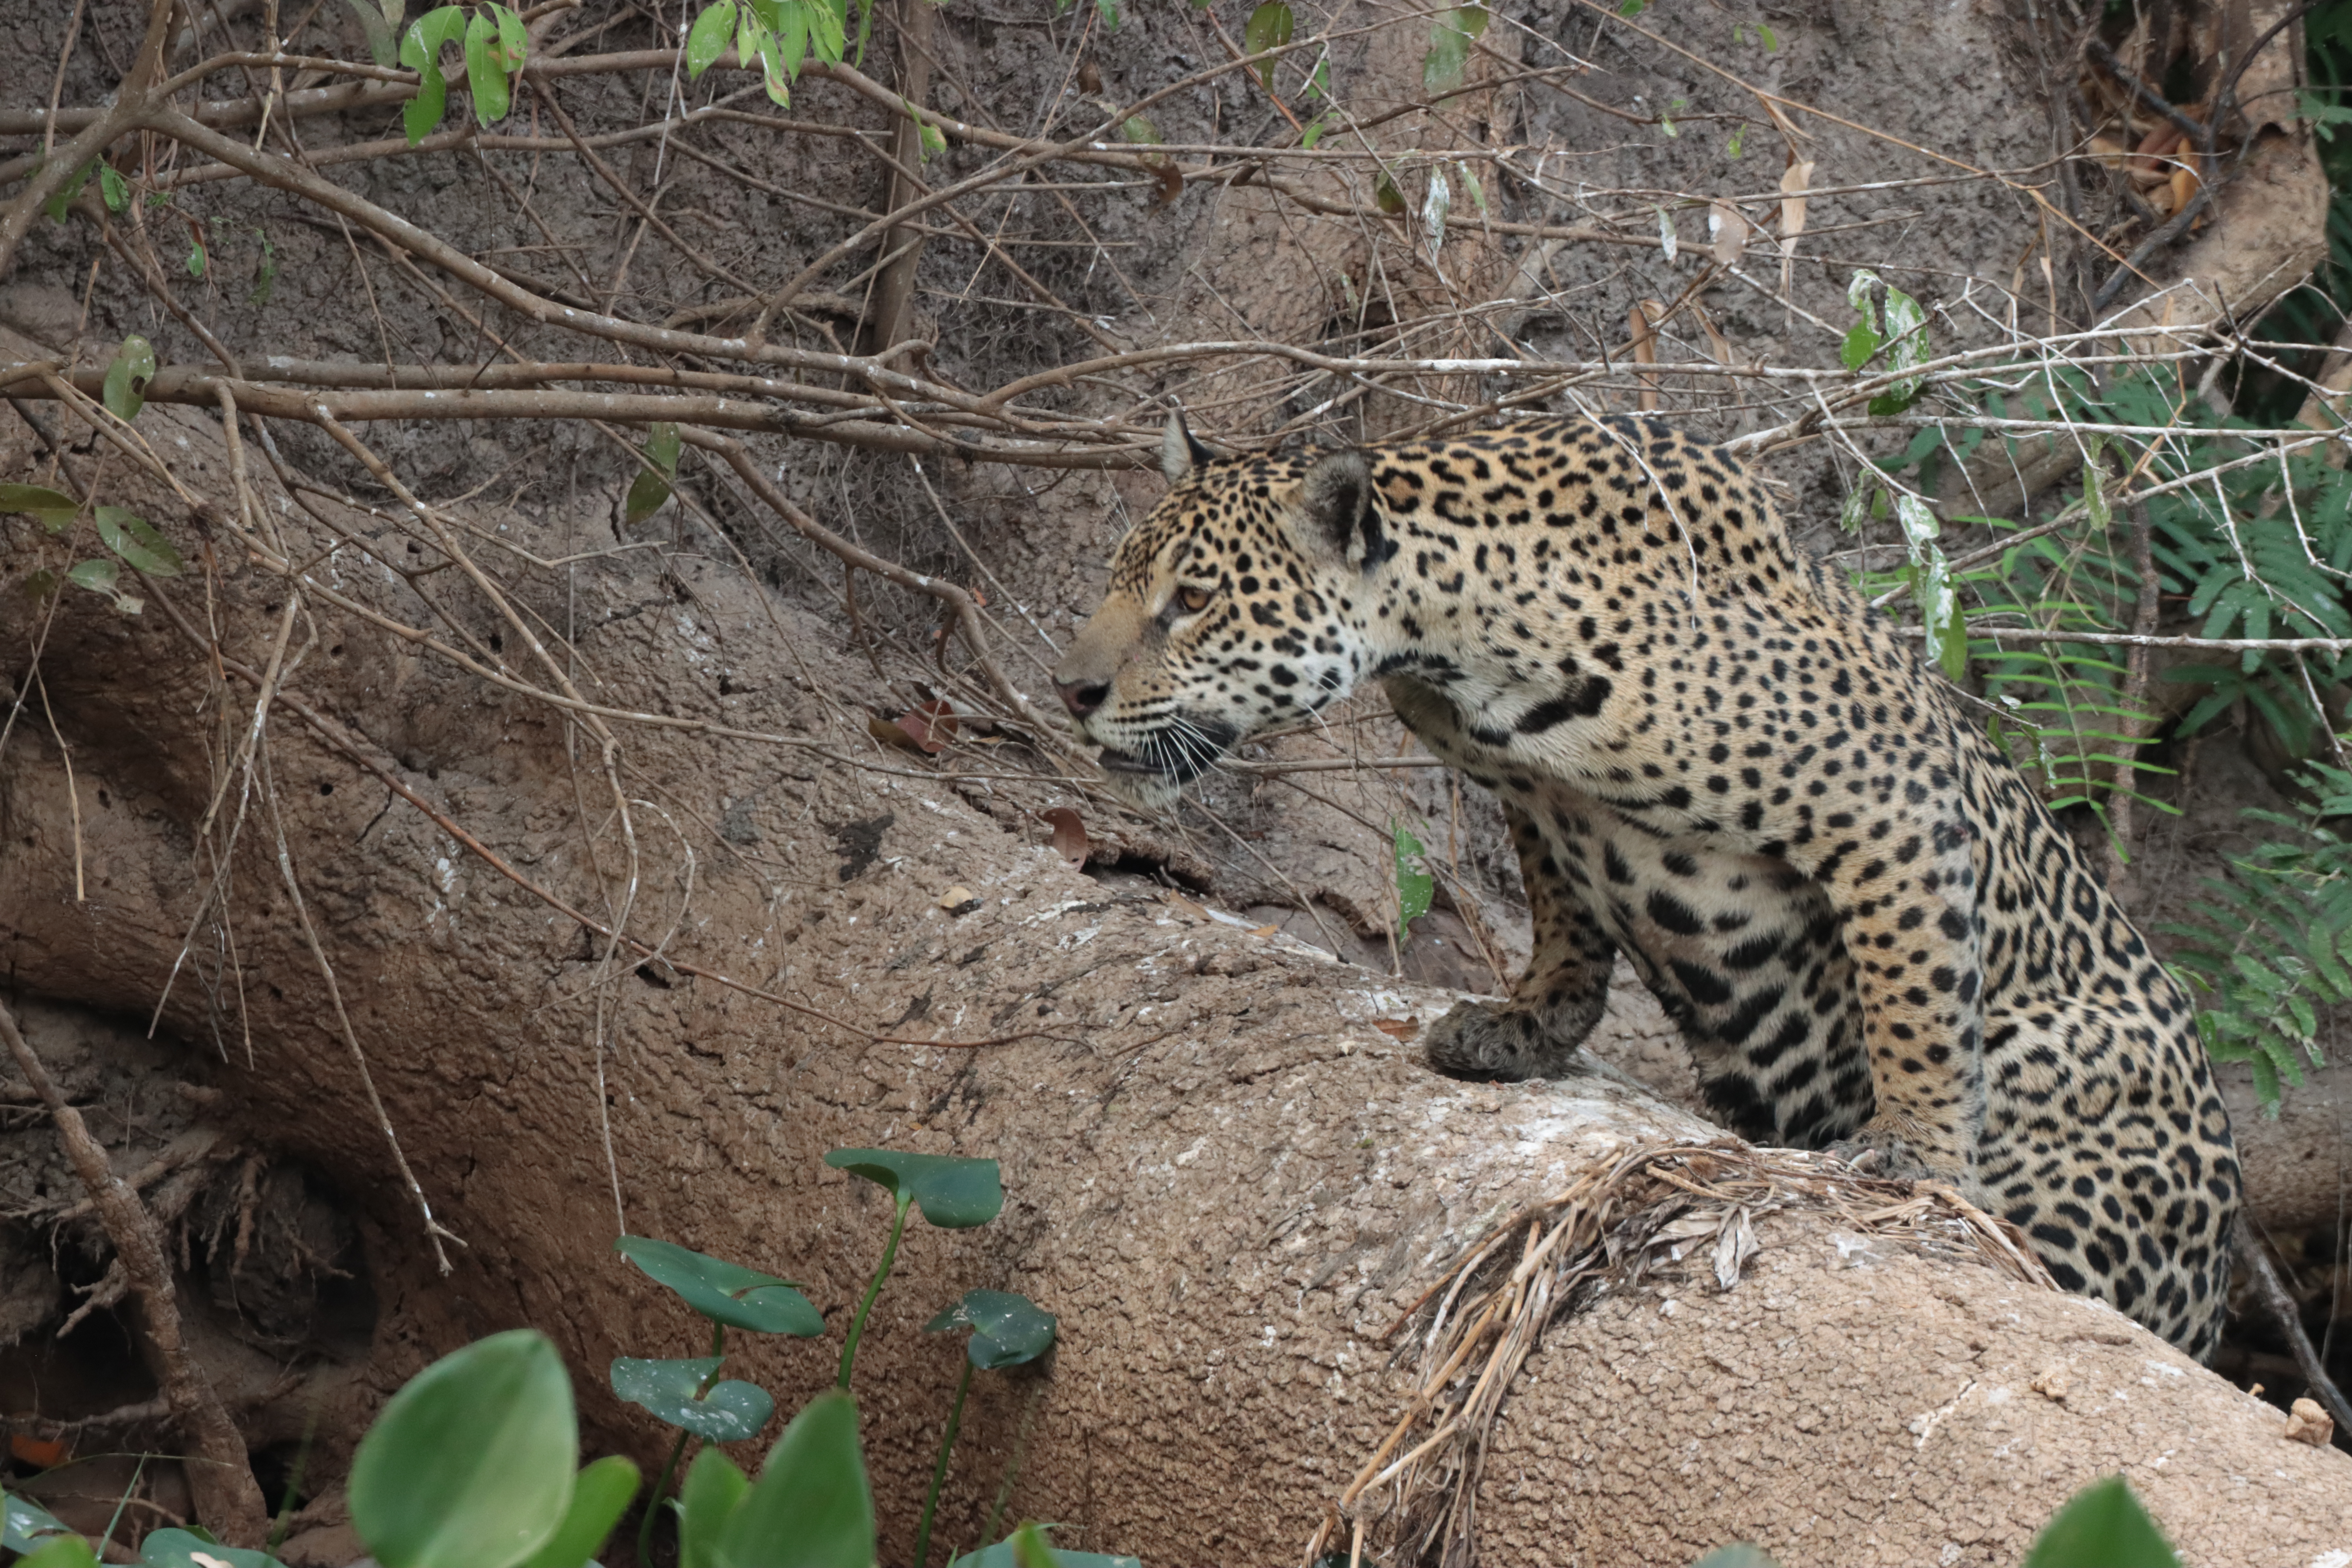
Jaguar: Medrosa